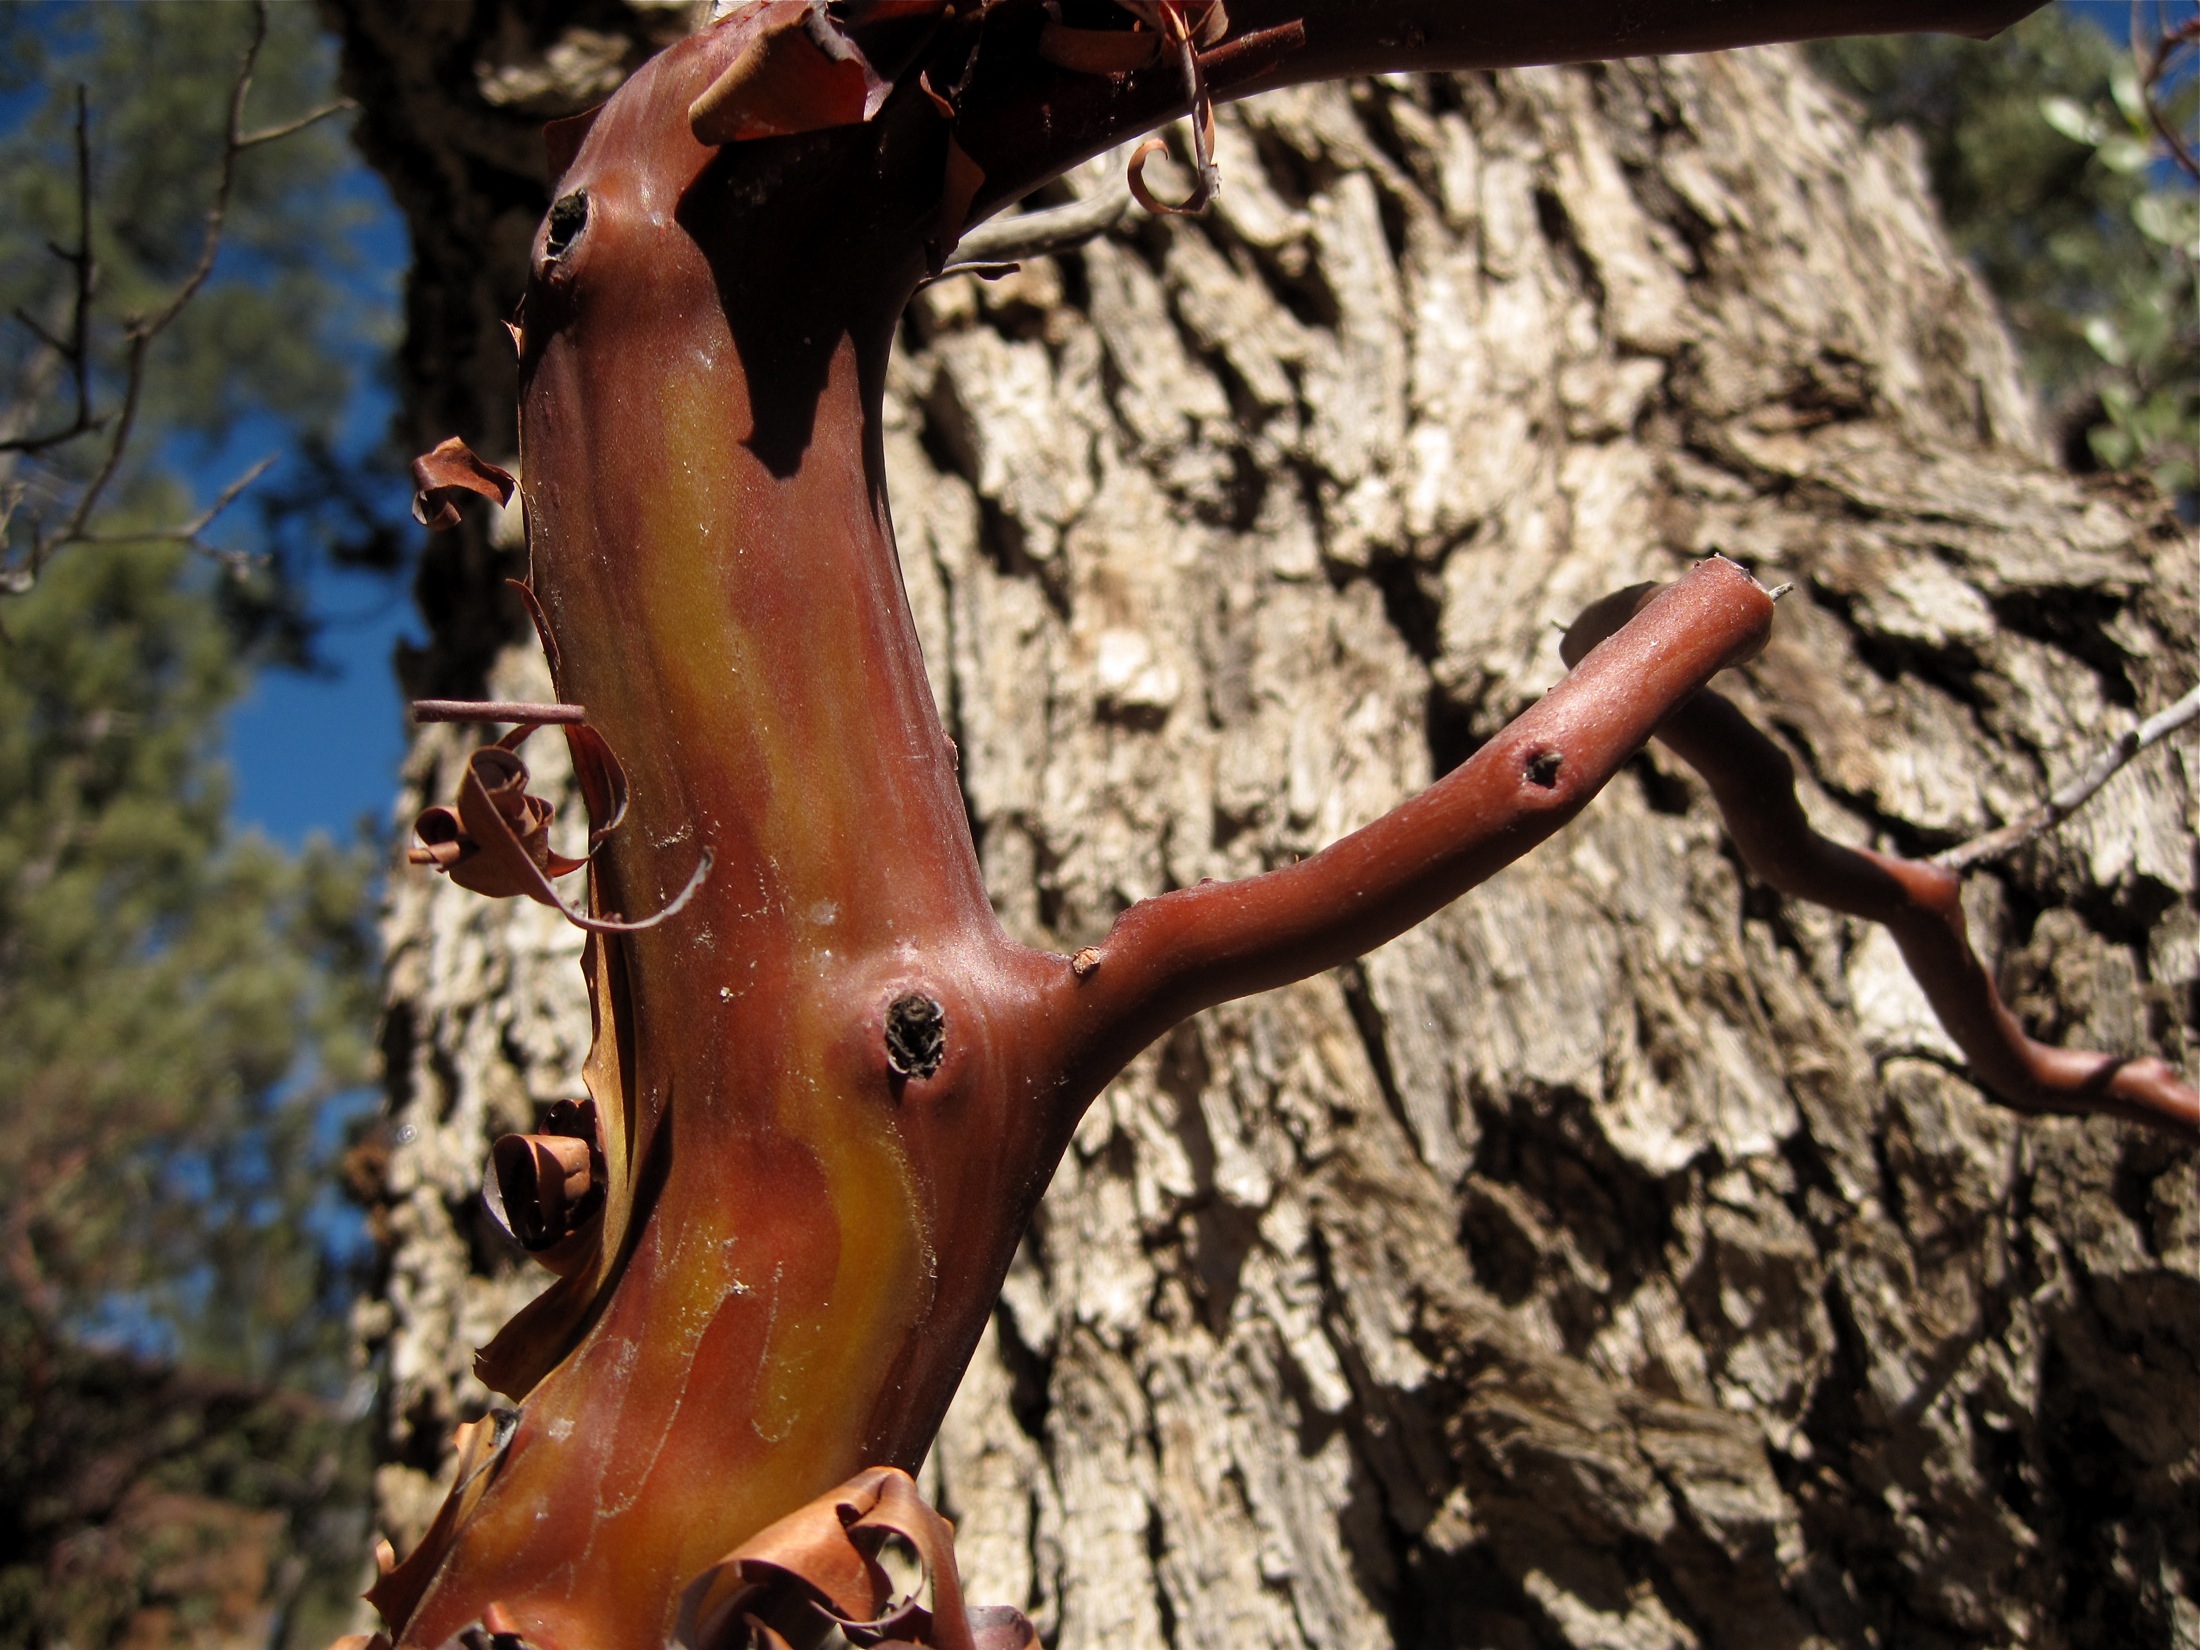
tree, nature, branch, plant, wood, photography, leaf, flower, trunk, wildlife, produce, autumn, soil, flora, fauna, close up, inmybackyard, woody plant